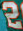
Number: 2